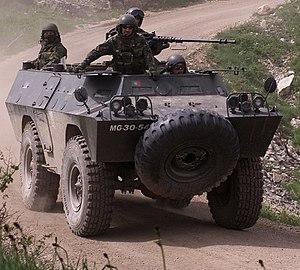
L'économie du Portugal est basée sur un système capitaliste. Membre fondateur de l'OCDE et de l'ALE en 1960, le pays est intégré dans la CEE en 1986, après avoir achevé sa phase de transition vers un régime démocratique, et il est l'un des États fondateurs de l'euro, qu'il adopte en 1999. Son économie se distingue des autres économies d'Europe occidentale par son histoire particulière, en particulier par l'expérience de l’État Nouveau corporatiste, qui a profondément marqué ses différentes structures, puis par la réorganisation qui a suivi la Révolution des Œillets.